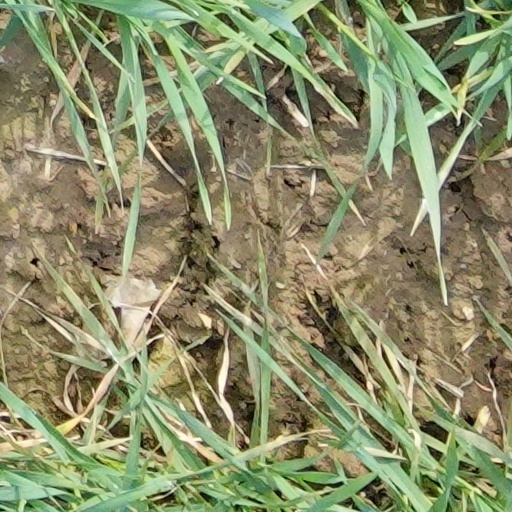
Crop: wheat